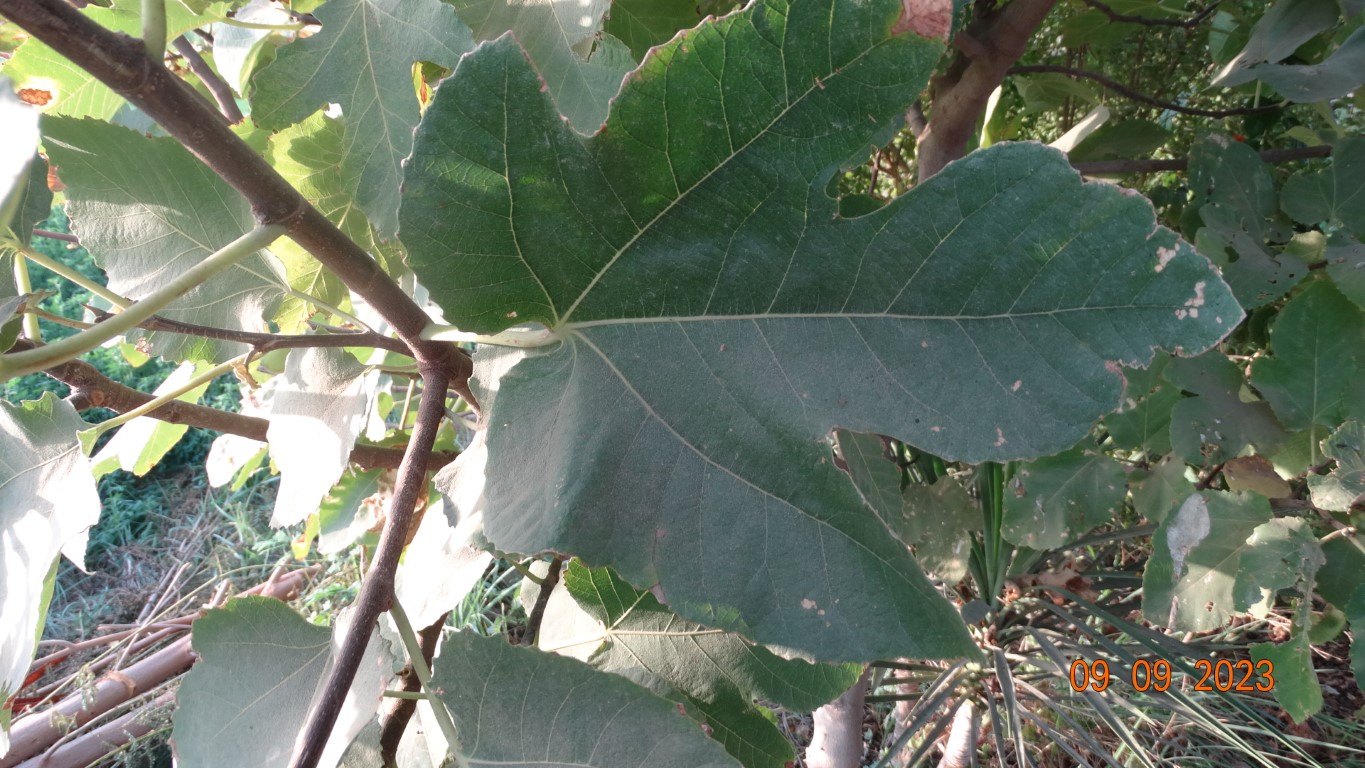
Label: healthy